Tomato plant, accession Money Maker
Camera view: horizontal (90 deg, fisheye); turntable rotation: 90 degrees
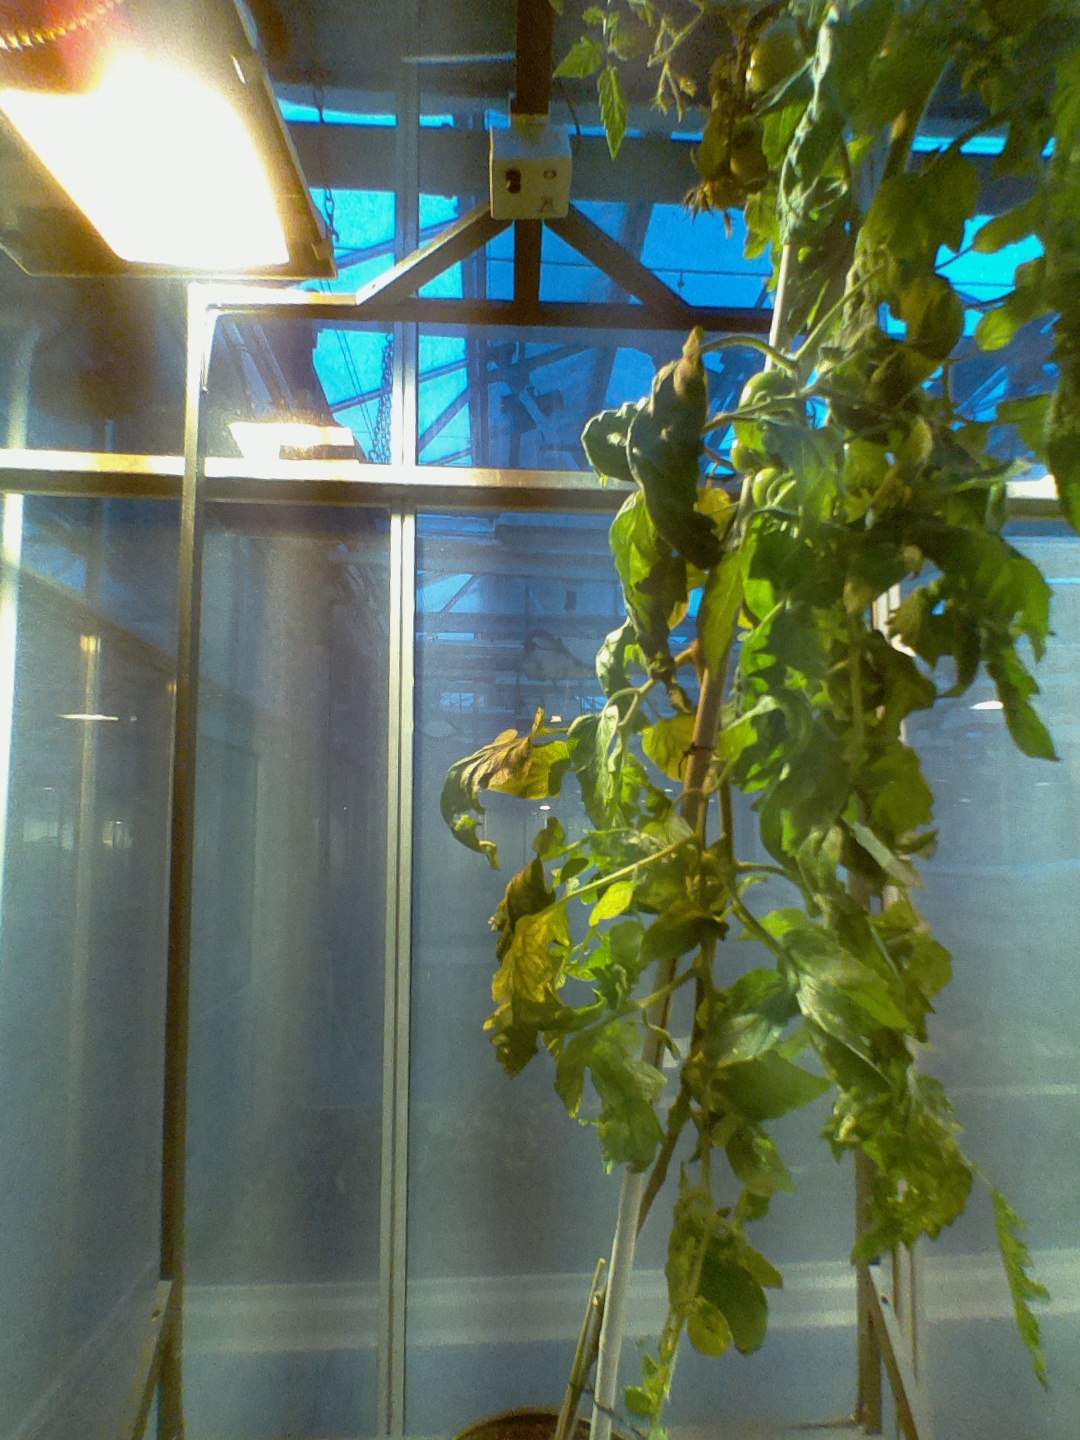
BBCH growth stage 74: 40%-50% of final fruit size